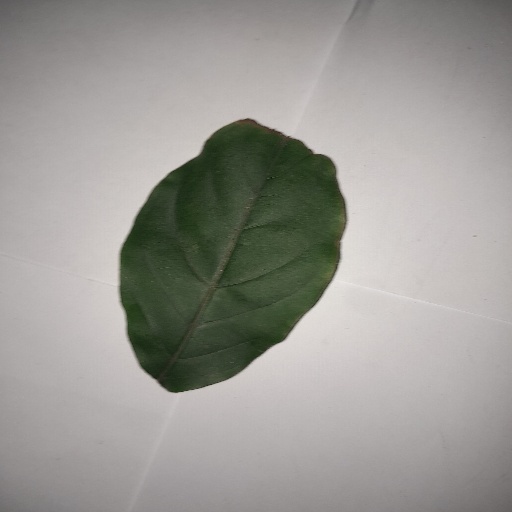
Species: HariTaki
Leaf condition: Shot Hole